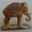
Label: elephant